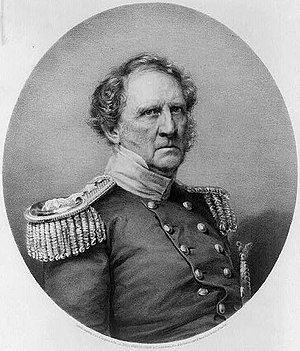
Winfield Scott Hancock / Begyndelsen på en militær karriere / Den mexicansk-amerikanske krig
Hancock's navnebror og øverstkommanderende i Mexico, General Winfield Scott
"Winfield Scott Hancock var karriereofficer i den amerikanske hær og præsidentkandidat for Demokraterne ved præsidentvalget i 1880. Han gjorde tjeneste med udmærkelse i den amerikanske hær i over 40 år, herunder i den Mexicansk-amerikanske krig og som general i den amerikanske borgerkrig. Blandt sine kolleger i hæren var han kendt som ""Hancock the Superb,"" og blev især bemærket for sit personlige lederskab under Slaget ved Gettysburg i 1863. En militærhistoriker skrev: ""Ingen anden Unionsgeneral ved Gettysburg påvirkede i den grad deres soldater blot ved at være til stede som Hancock."" Og en anden skrev: ""hans taktiske færdigheder havde sikret ham sine modstanderes beundring, som kendte ham som ’Tordenkilen i Army of the Potomac.’"" Hans militærtjeneste fortsatte efter borgerkrigen, hvor Hancock deltog i den militære Rekonstruktion af Syden og hærens tilstedeværelse i de vestllige grænseområder.